D. Brock Hornby

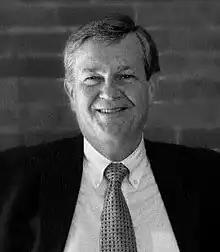

David Brock Hornby (born April 21, 1944) is an inactive senior United States district judge of the United States District Court for the District of Maine.